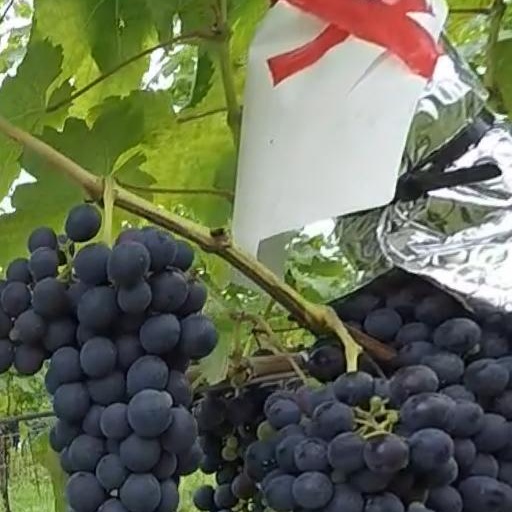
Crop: grape